Steph Cain

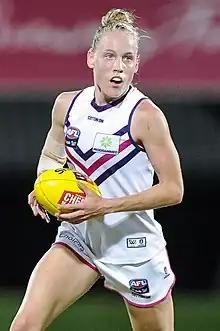
Cain playing for Fremantle in 2018

Stephanie Kate Cain (born 4 June 1996) is an Australian rules footballer playing for the Essendon Football Club in the AFL Women's (AFLW). She previously played for the Fremantle Football Club from 2017 to 2022.